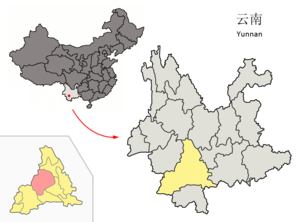
Le xian autonome dai et yi de Jinggu est un district administratif de la province du Yunnan en Chine. Il est placé sous la juridiction de la ville-préfecture de Pu'er.